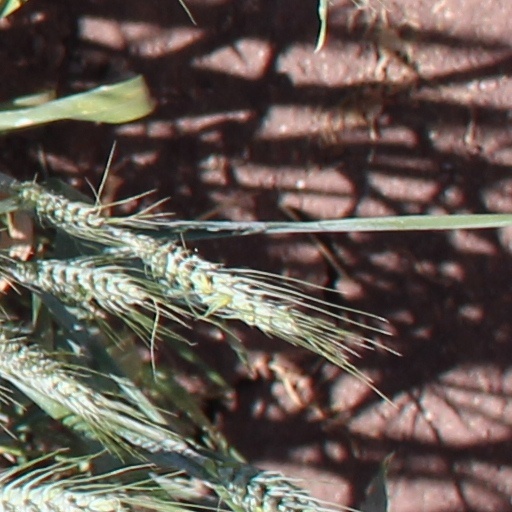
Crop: wheat